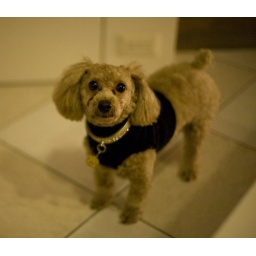
Cute dog in someone's house